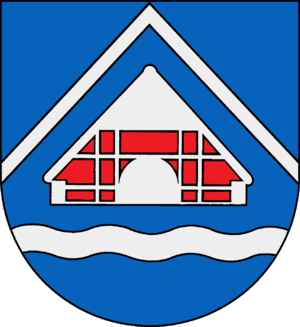
Neuwittenbek est une commune allemande de l'arrondissement de Rendsburg-Eckernförde, Land de Schleswig-Holstein.